Brè-Aldesago

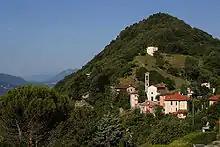
The village of Brè from the east, with Monte Brè behind. Aldesago (and Lugano) are on the other side of Monte Brè.

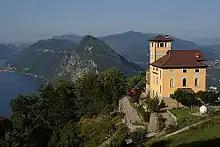
Restaurant near summit of Monte Brè, with view of Lake Lugano

Brè-Aldesago is a quarter of the city of Lugano, in the Swiss canton of Ticino.